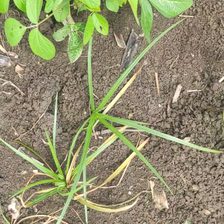
Weed species: Lavhala_(Cyperus_Rotundus)